Dagny Juel

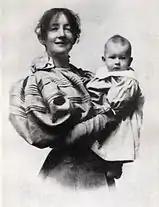
Dagny Juel with her son Zenon

Dagny refused to raise Martha's three motherless children. In fact, Dagny, though a loving mother, was in the habit of leaving her own two children (Zenon born 28 September 1895, and Ivi [Iwa] born 2 or 5 October 1897, probably by cesarian section) with her parents in Kongsvinger for periods of time. The decadent and financially precarious life with the increasingly alcohol-dependent Przybyszewski in Berlin was far from a suitable environment to raise children.